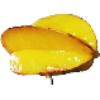
Label: Carambula 1